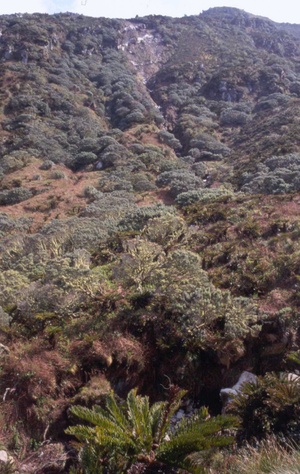
Gough Island / Galleri
Gough er en høj vulkansk ø i det sydlige Atlanterhav, som hører til øgruppen Tristan da Cunha. Den ligger cirka 400 km sydøst for Tristan da Cunha og tilhører det Britiske oversøiske territorium St. Helena, Ascension og Tristan da Cunha. Øen har siden 1995 været på UNESCOs Verdensarvsliste. 1976 blev øen fredet.